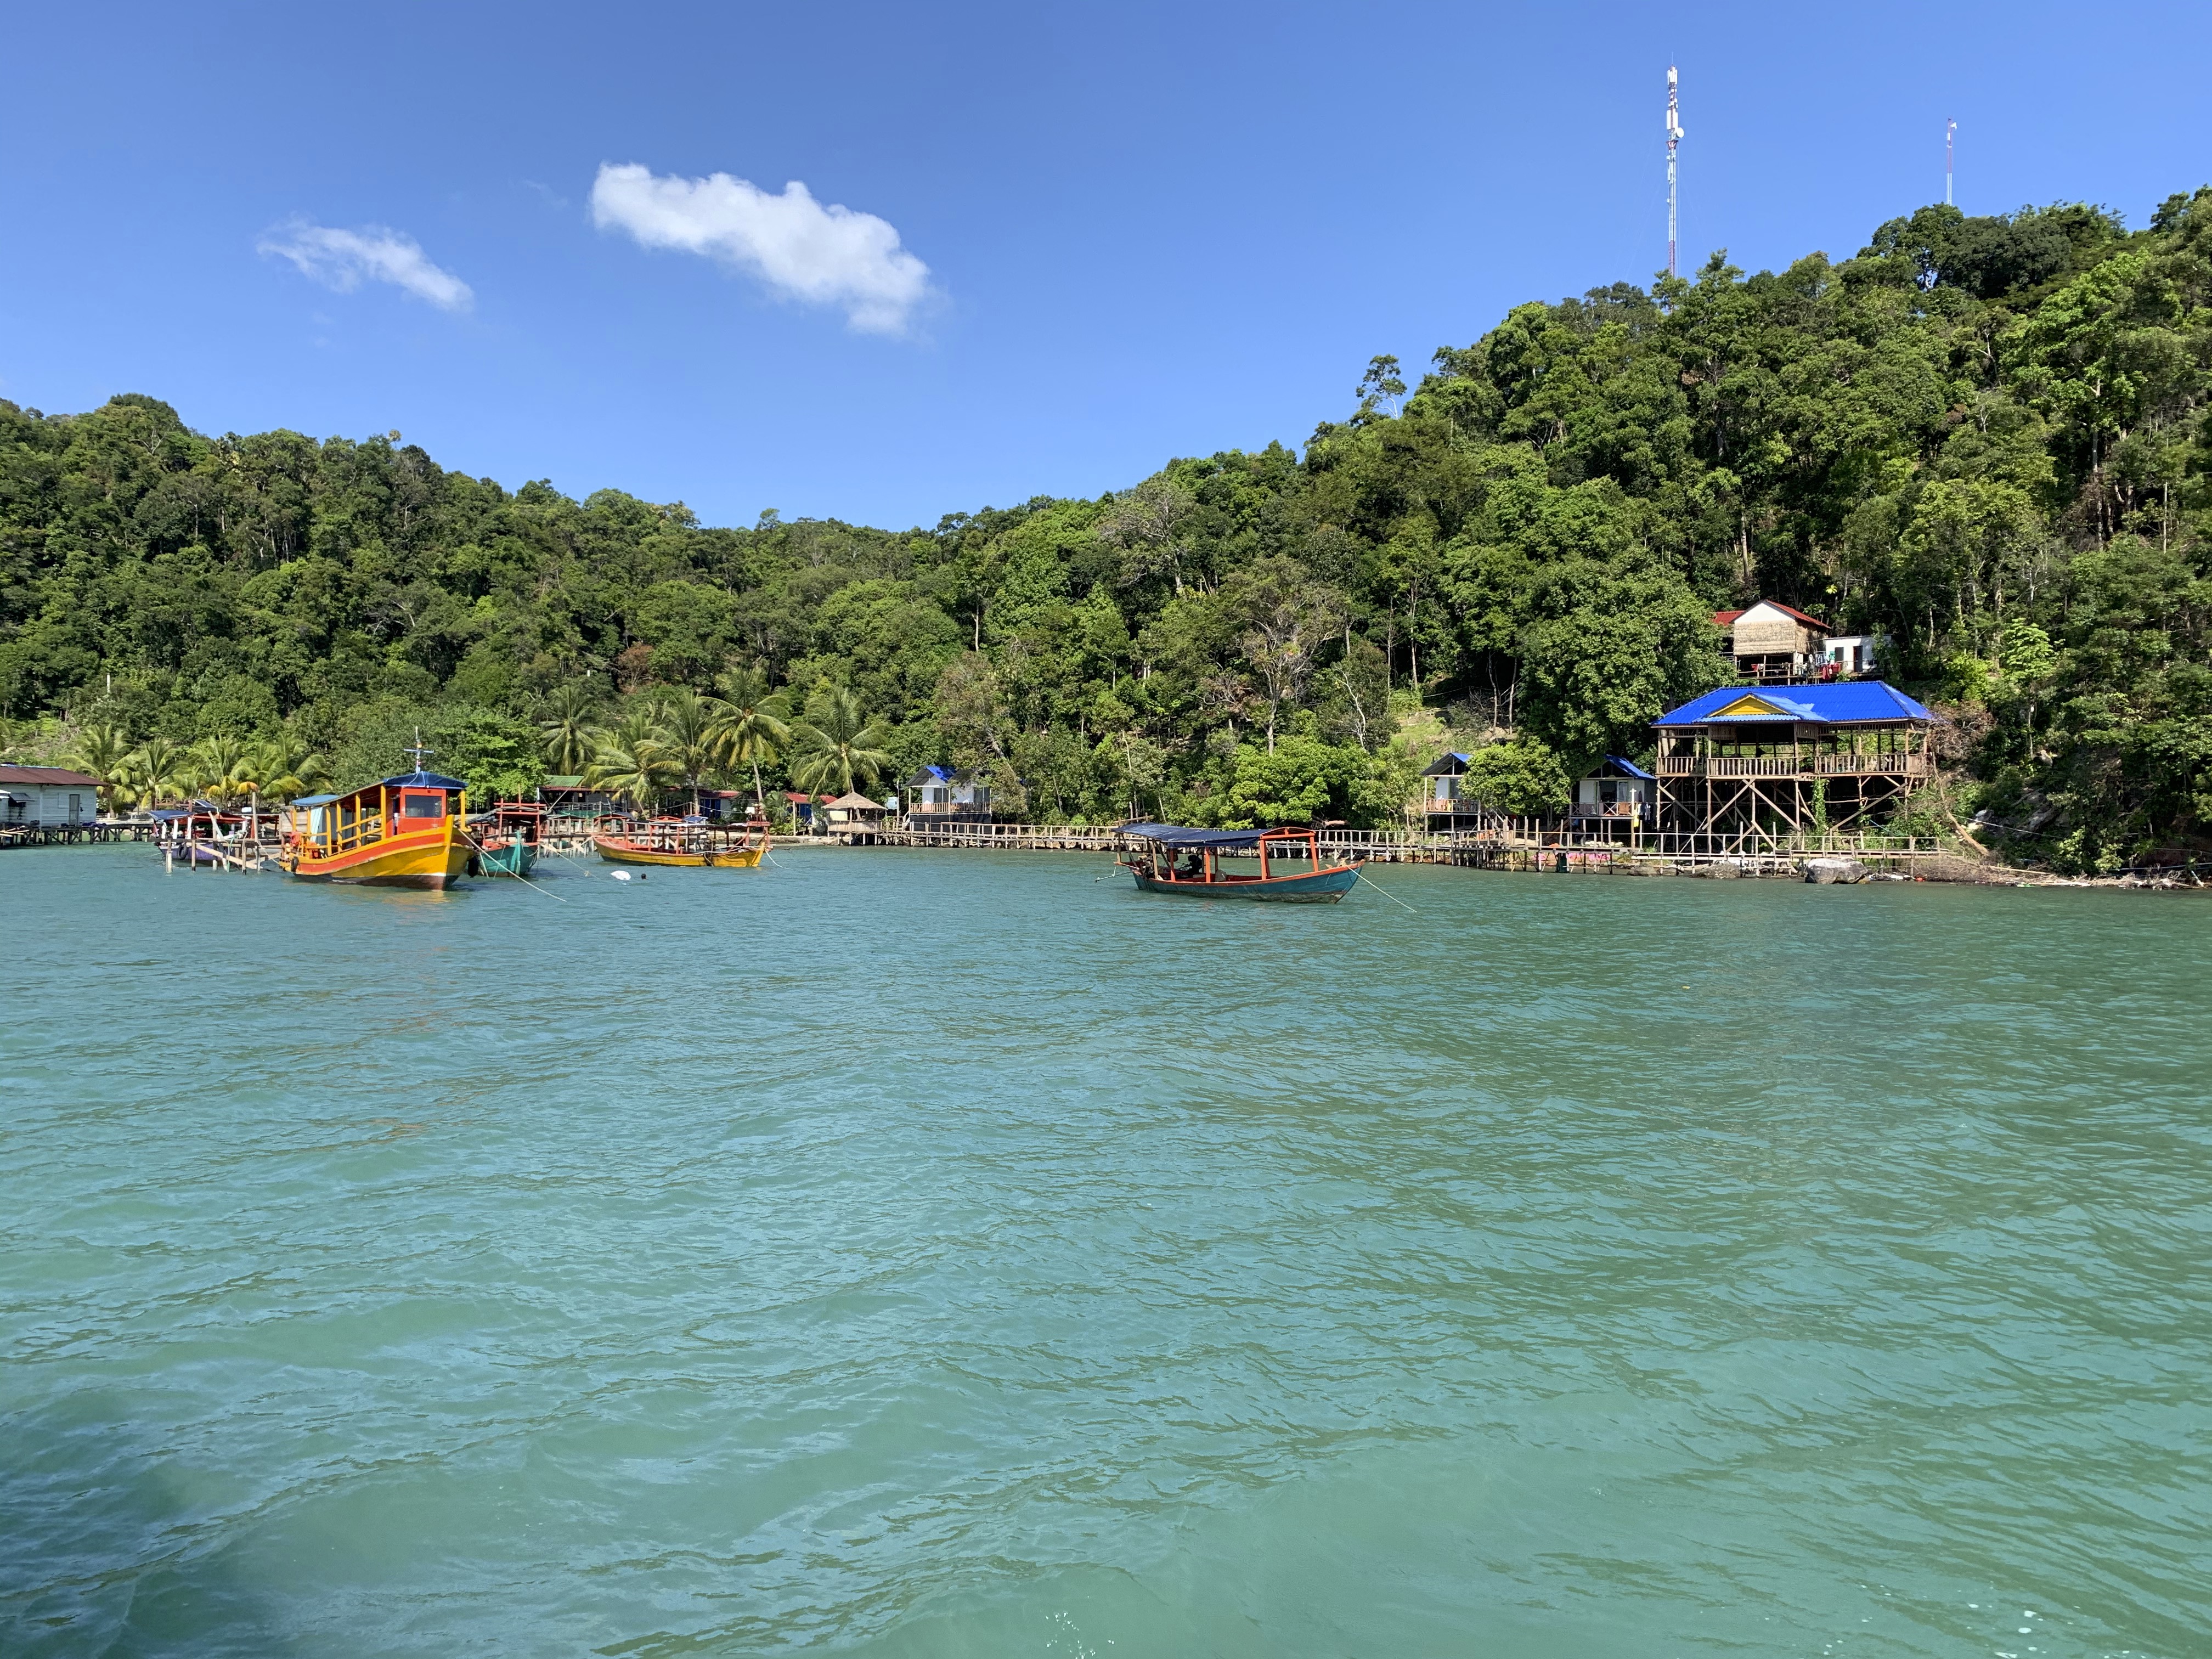
cambodia, kaoh, rong, samloem, body of water, water, water resources, river, tourism, waterway, sky, tropics, sea, coastal and oceanic landforms, lagoon, hill station, reservoir, coast, island, lake, bank, caribbean, bay, vacation, inlet, tourist attraction, cloud, landscape, vehicle, mountain, ocean, boat, leisure, beach, jungle